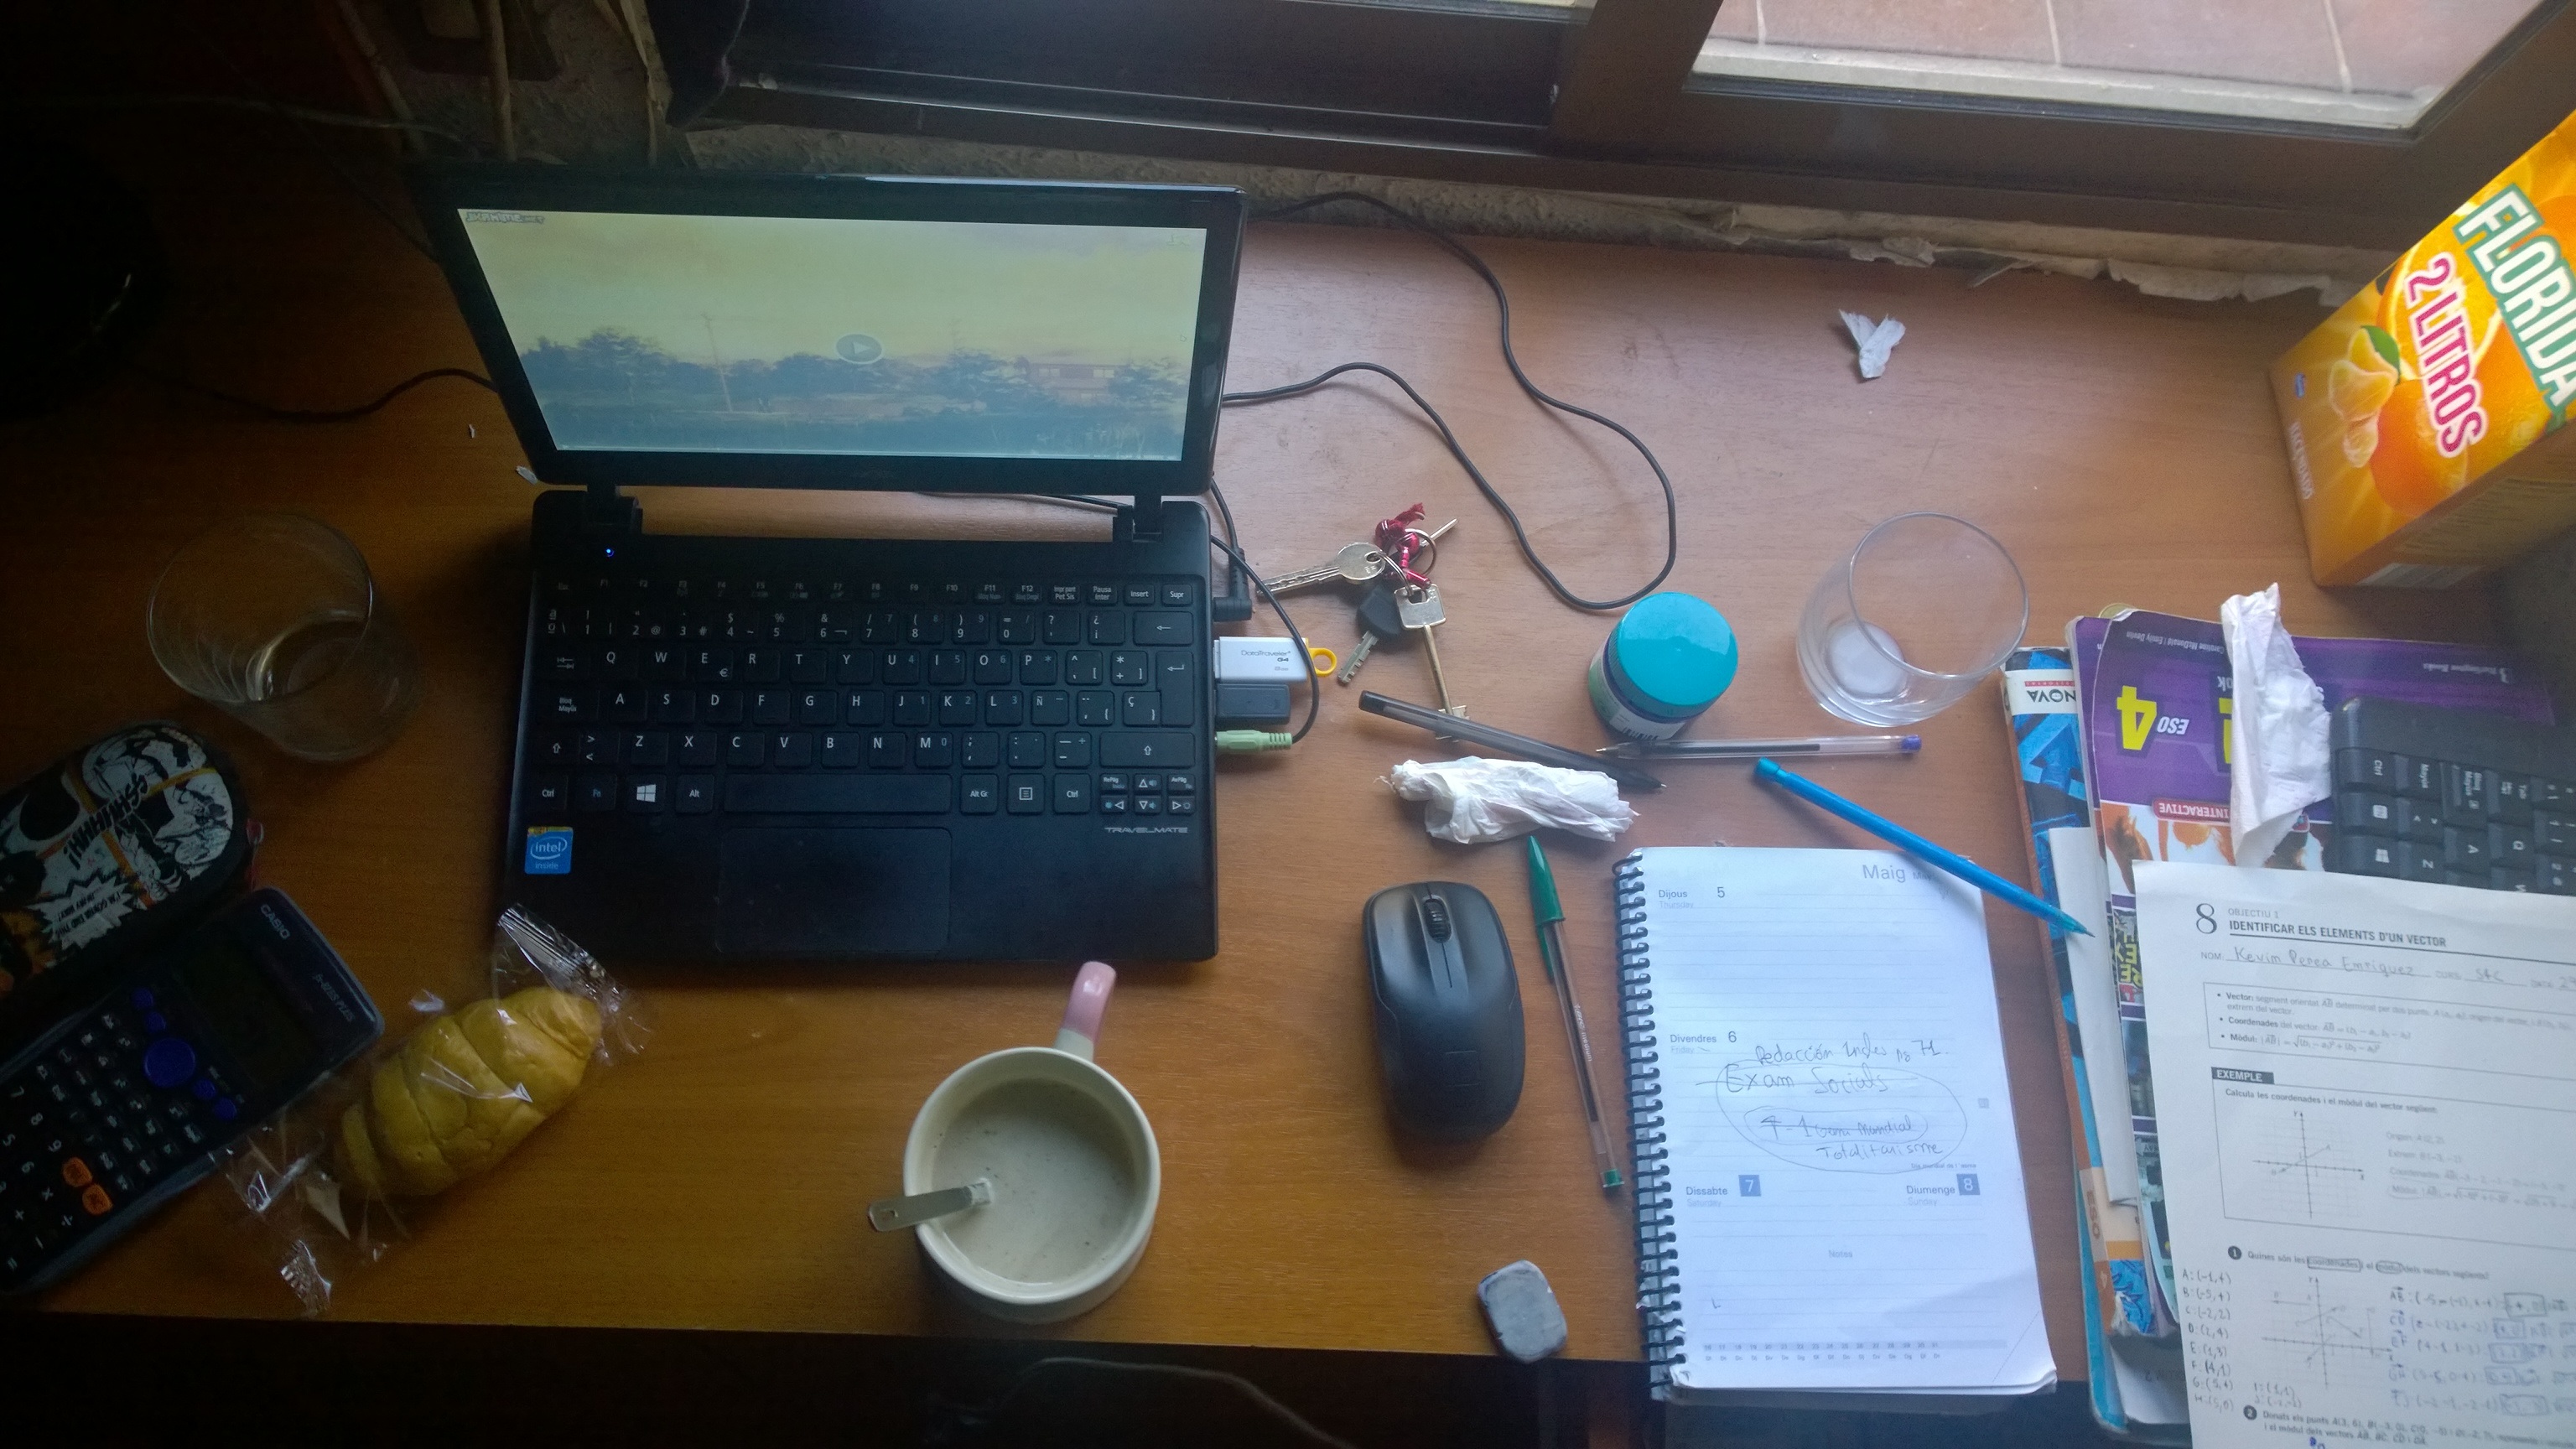
laptop, technology, gadget, electronics, personal computer, electronic device, computer hardware, personal computer hardware